Ben Sangaré

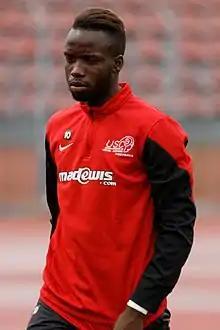
Sangaré in 2014

Ben Amadou Sangaré (born 12 November 1990) is a French professional footballer who most recently played as an attacking midfielder for Championnat National 3 club US Ivry.